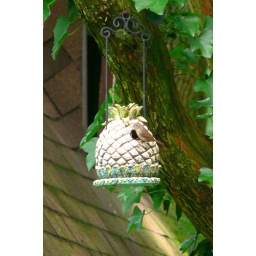
a house wren takes up residence in my pinnapple bird house